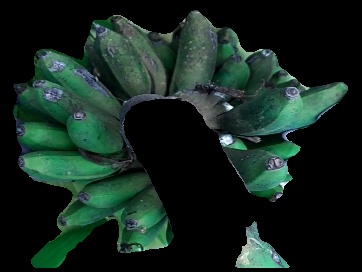
Variety: rasbale
Grade: grade3